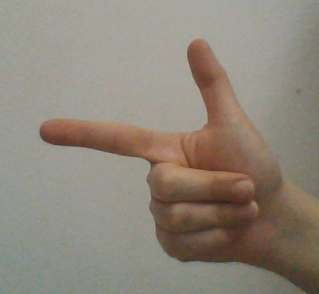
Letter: yaa